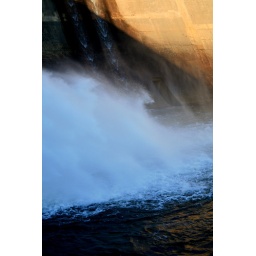
Hoover Adventuring :) We were getting sprayed in the face with water when we stood right here xD